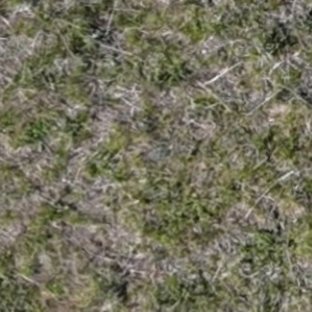
Month: may
Dye color: blue
Dye concentration: low